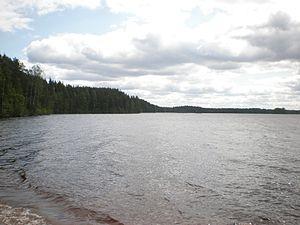
La Sous-région de Joutsa est une sous-région de la Finlande centrale.
Le Parc national de Leivonmäki est un parc national de Finlande, en Finlande-Centrale, sur le territoire de la municipalité de Joutsa.
Le Rutajärvi est un lac situé à proximité du Parc national de Leivonmäki en Finlande-Centrale.